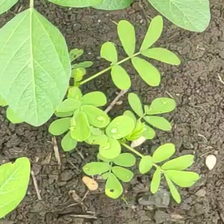
Weed species: Sicklepod_(Senna obtusifolia)